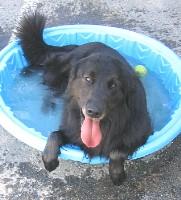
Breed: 206-n000047-flat_coated_retriever